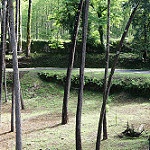
Scene: Outdoor